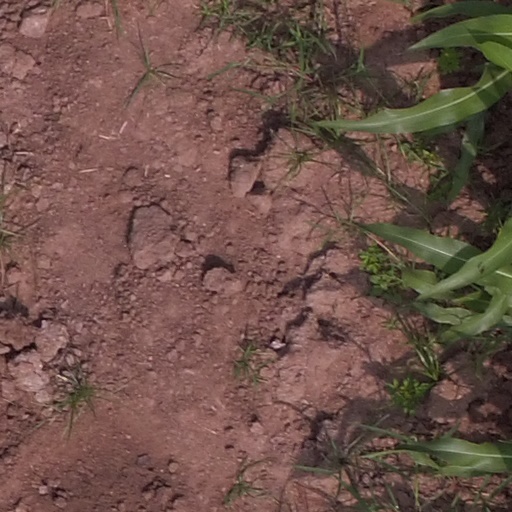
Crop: maize; corn